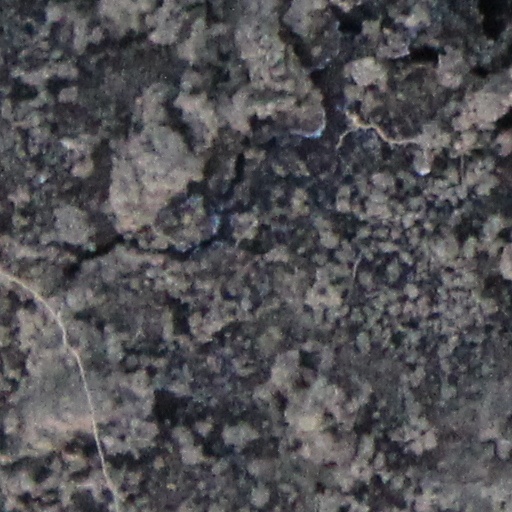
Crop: wheat